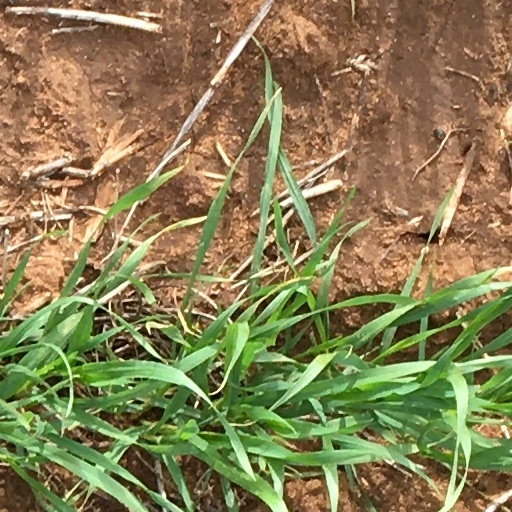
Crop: wheat